István Gulyás

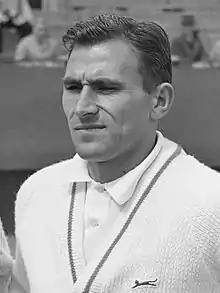
István Gulyás in 1964

István Gulyás (14 October 1931 – 31 July 2000) was a Hungarian tennis player. He was the second Hungarian man to reach a major singles final, after Jozsef Asboth in 1947. Gulyás was defeated in the 1966 French Championships final to Tony Roche in three sets, after permitting the match to be delayed by a day for Roche to recover from an ankle injury. He was ranked inside the world's Top 10 on multiple occasions, and Lance Tingay of "The Daily Telegraph" ranked Gulyás as the world No. 8 in 1966. He holds the record for the most Hungarian National Championship titles with 15.